Gabrielle Vallot

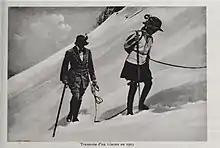
Gabrielle Vallot and daughter, Madeleine Vallot

Gabrielle Vallot (born Claire-Marie-Gabrielle Pérou on November 18, 1856, in Paris - February 21, 1933, in Paris) was a French climber, mountaineer, and speleologist. She married scientist and mountaineer Joseph Vallot in 1880, and they climbed Mont-Blanc together.